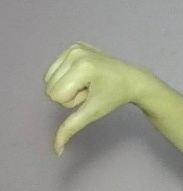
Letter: waw